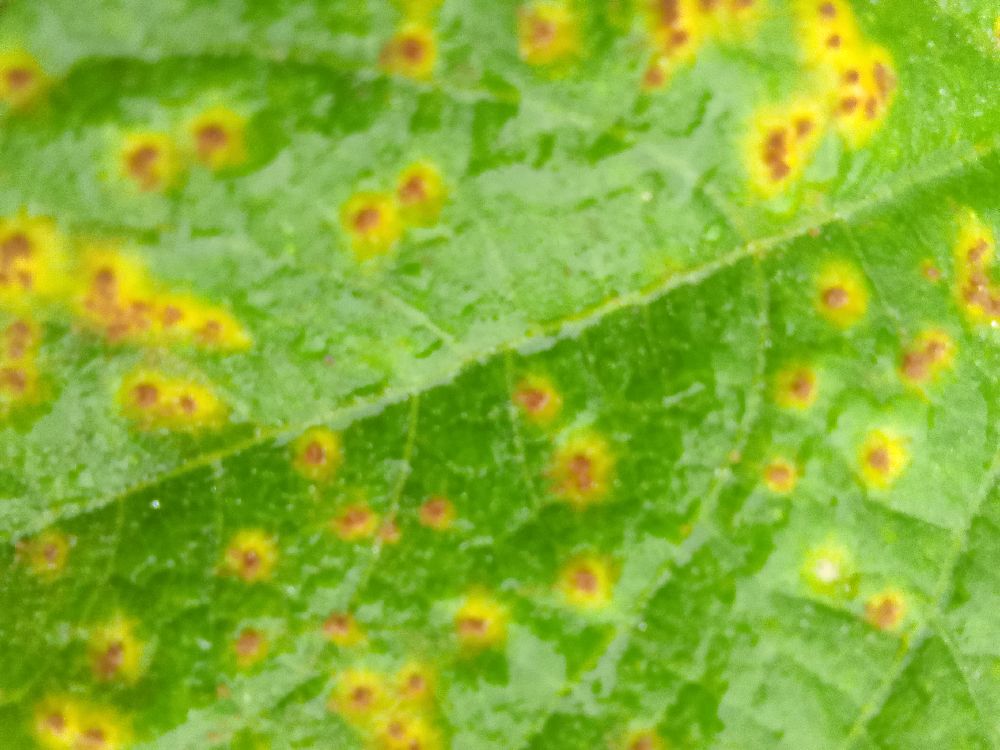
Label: rust